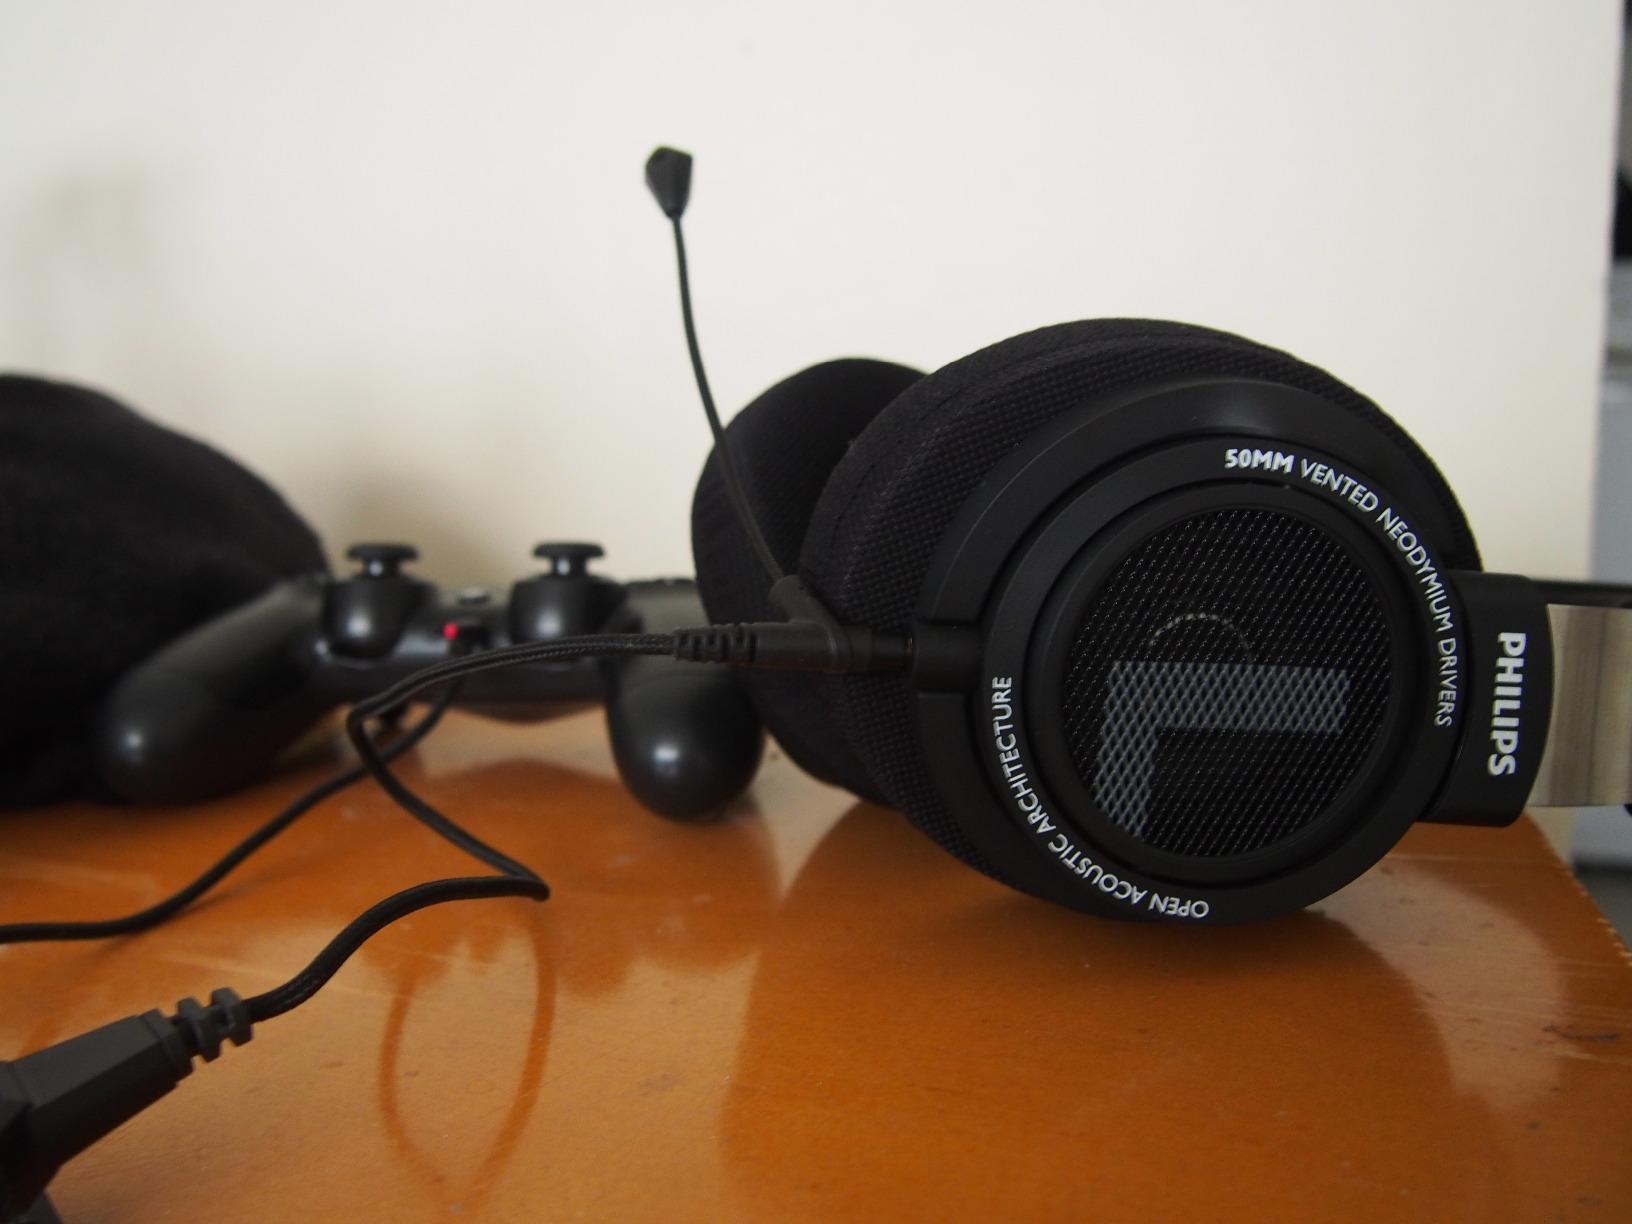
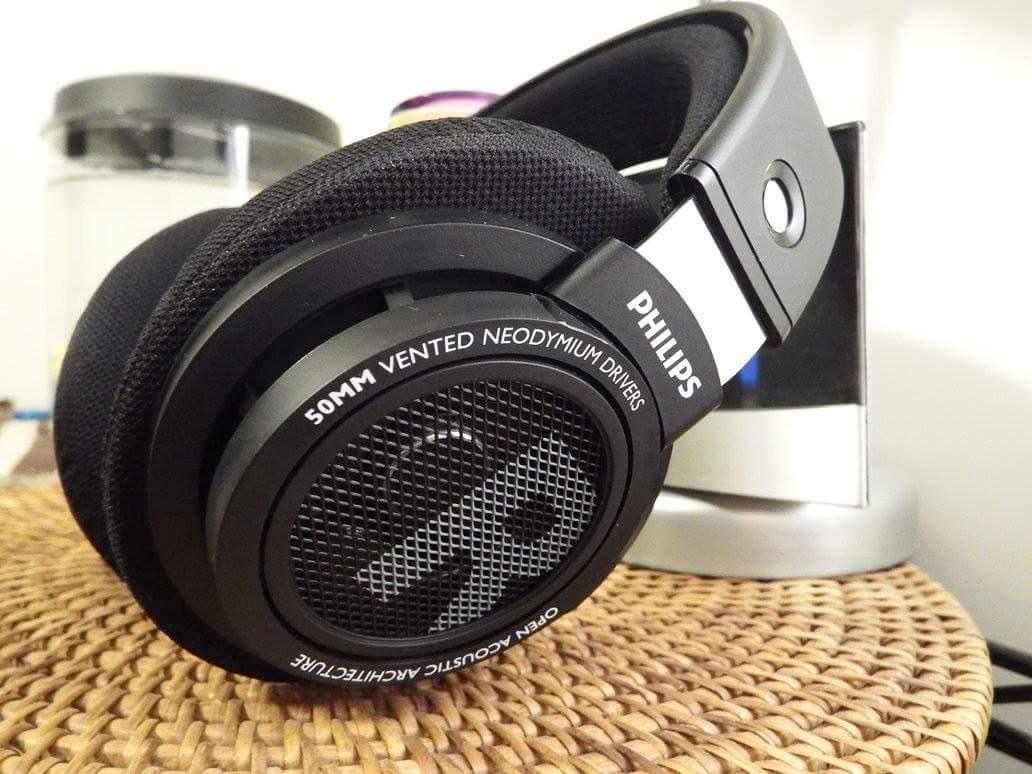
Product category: headphones
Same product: yes